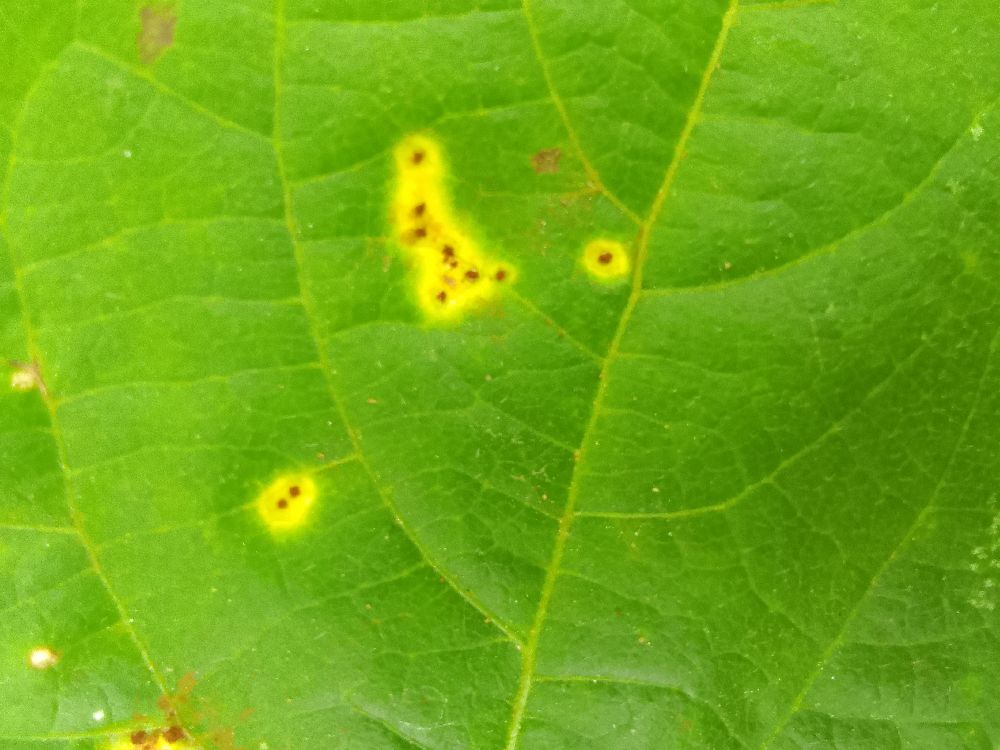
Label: rust